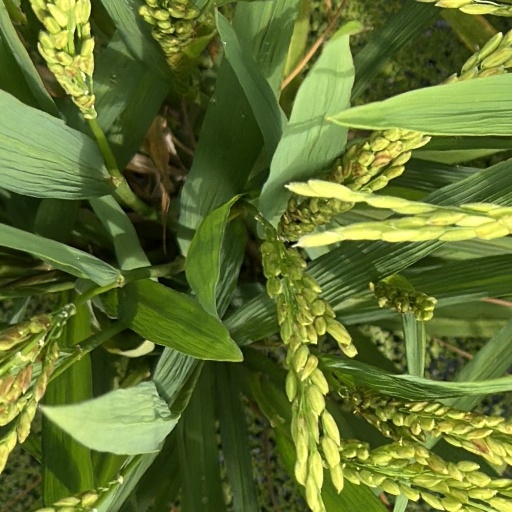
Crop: rice